Buck Benny Rides Again

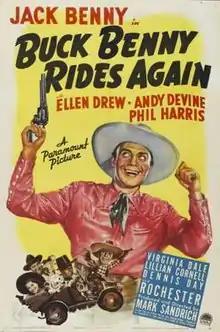
Theatrical release poster

Buck Benny Rides Again is a 1940 American Western comedy film from Paramount Pictures starring Jack Benny and Ellen Drew. The film featured regulars from Benny's radio show including Eddie 'Rochester' Anderson, Andy Devine, Phil Harris, and Dennis Day. It also included a debut film appearance for radio star Lillian Cornell. The film was directed and produced by Mark Sandrich and produced by Joseph L. Mankiewicz.